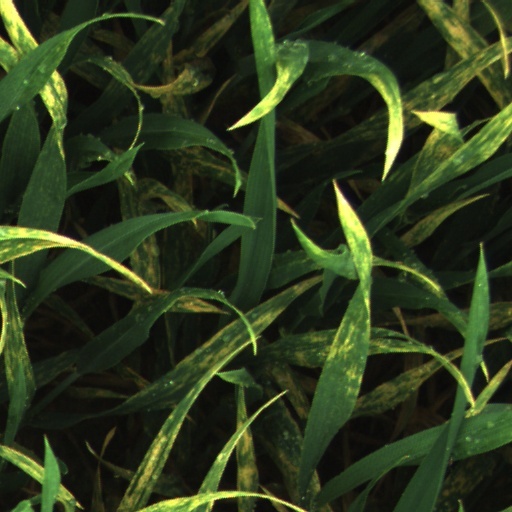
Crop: wheat